Shenmue III

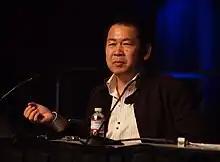
A 2011 photograph of Yu Suzuki

The first two "Shenmue" games were directed, written and produced by Yu Suzuki. They were developed by Sega AM2 and published by Sega for the Dreamcast in 1999 and 2001. Suzuki planned to tell the story across multiple games. With a level of detail considered unprecedented, the original "Shenmue" was the most expensive video game ever developed at the time, reported to have cost between US$47 and 70 million, including marketing. The development also covered some of "Shenmue II", which was completed for a smaller figure, and groundwork for future "Shenmue" games.